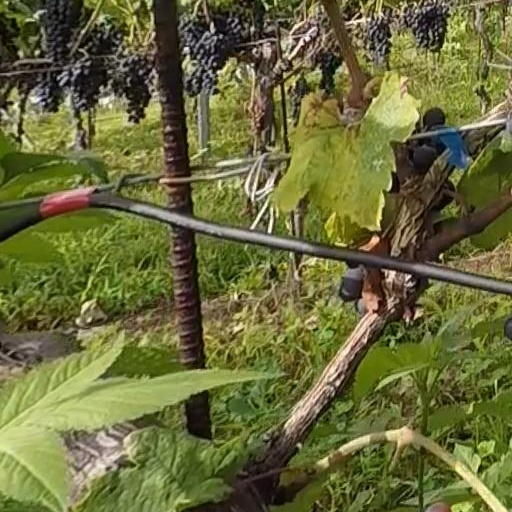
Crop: grape